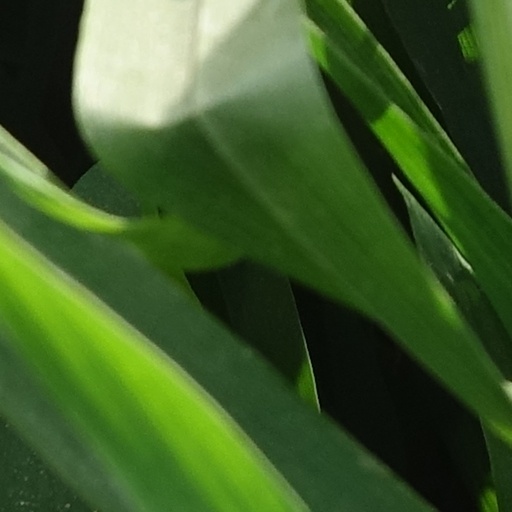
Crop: wheat